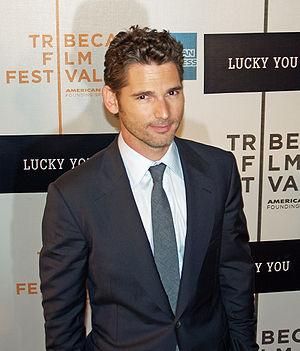
Lucky You est un film américain réalisé par Curtis Hanson, sorti en 2007.